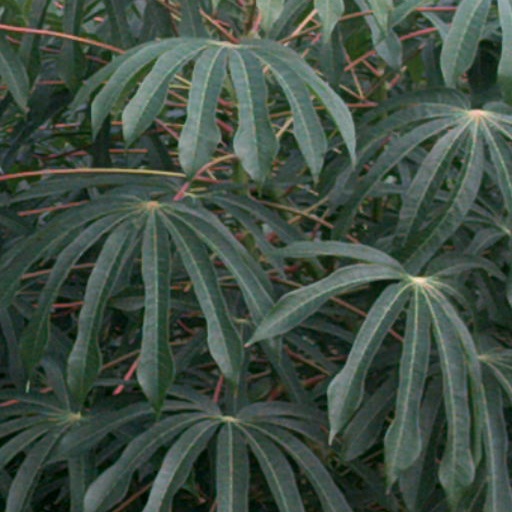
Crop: cassava